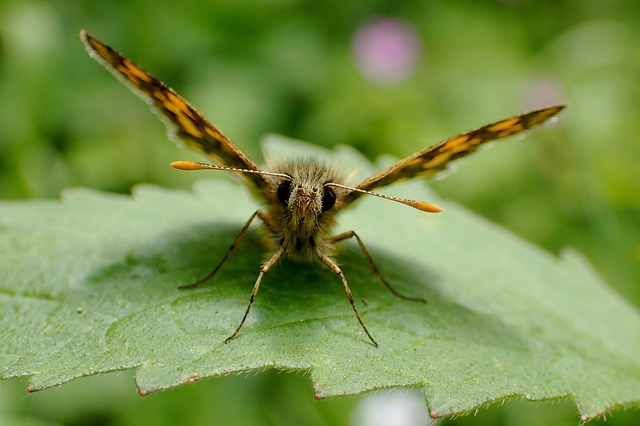
Label: butterfly